Larry Lee (baseball)

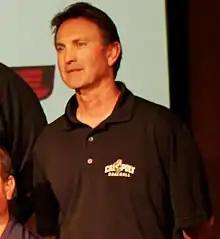
Lee in 2011

Larry Patrick Lee (born December 12, 1959) is an American college baseball coach, currently serving as the head coach of the Cal Poly Mustangs baseball team. He began this job prior to the 2003 season.